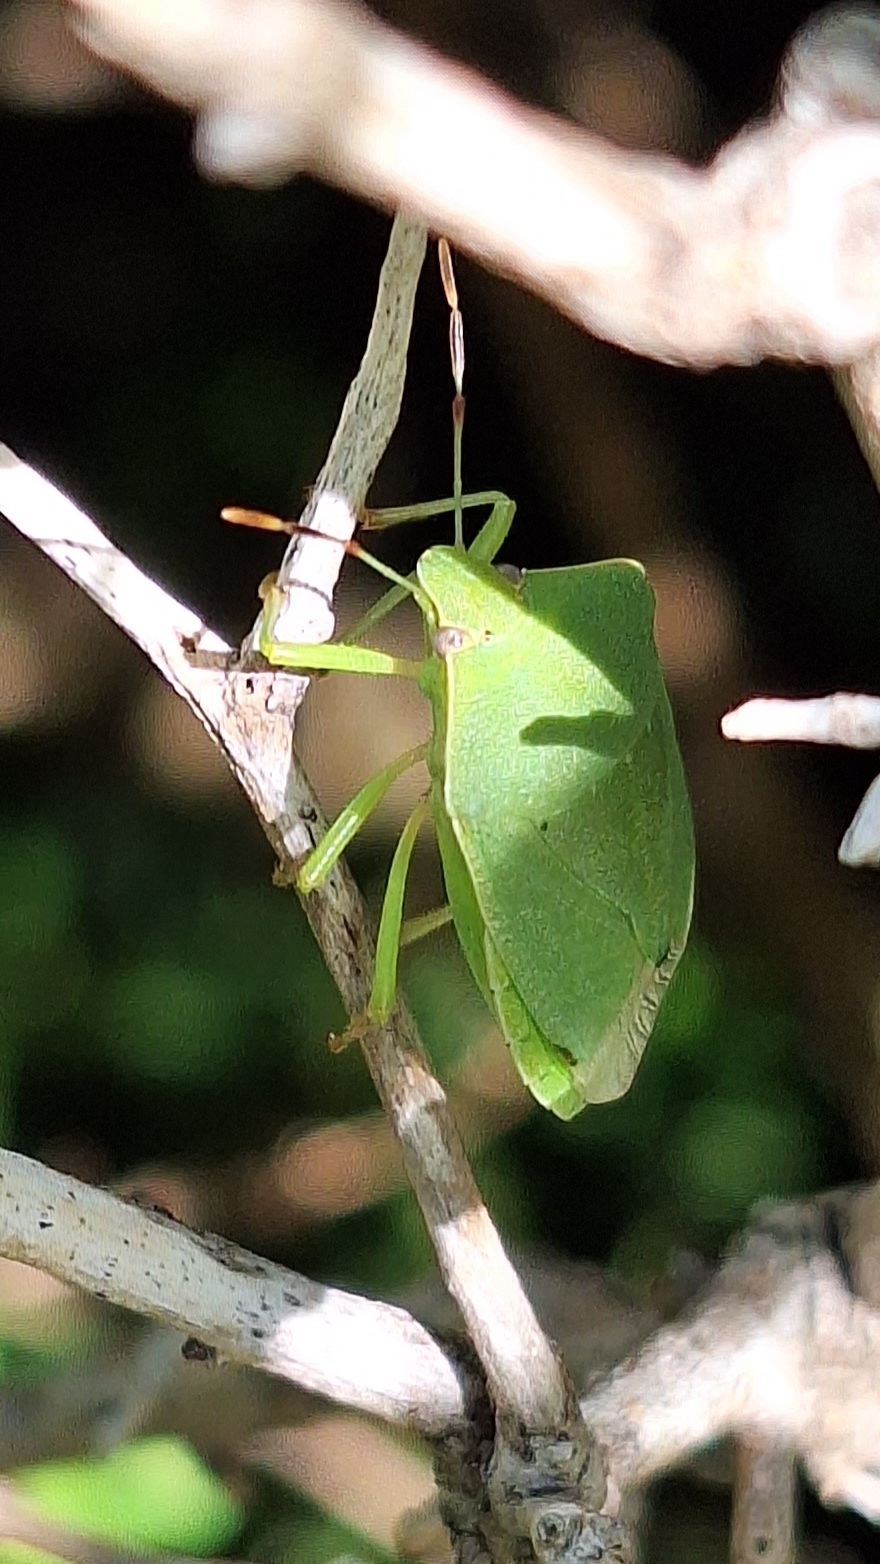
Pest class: stink_bug